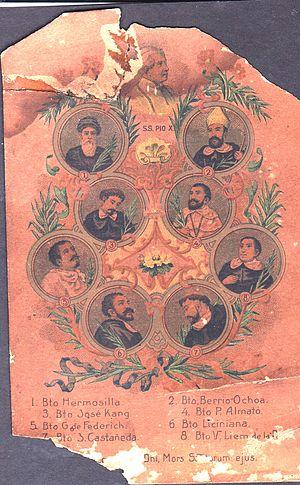
Le pape Jean-Paul II a canonisé, pendant son pontificat 482 saints, au cours de 52 cérémonies de canonisation, parmi lesquelles 38 se sont déroulées au Vatican et 14 au cours des visites pastorales qu'il a effectuées hors d'Italie. En presque 27 ans de pontificat, Jean-Paul II a quasiment canonisé autant de personnes que durant les cinq derniers siècles.
Les Martyrs du Viêt-Nam, André Dung-Lac et ses compagnons, également connus sous le nom de Martyrs du Tonkin, de Martyrs de l'Annam, ou de Martyrs de l'Indochine, sont des saints du calendrier catholique romain canonisés par le pape Jean-Paul II. Le 19 juin 1988, des milliers de Vietnamiens d'outre-mer venus du monde entier se sont réunis à la basilique Saint-Pierre de Rome pour la célébration de la canonisation de 117 martyrs vietnamiens, un événement présidé par Mᵍʳ Van Tran Hoai. Leur mémoire est célébrée le 24 novembre.
Cette liste de saints concerne les saints et les bienheureux, reconnus comme tels par l'Église catholique, ayant vécu au XIXᵉ siècle. À ce jour, l'Église a donné comme modèles évangéliques 318 saints du XIXᵉ siècle.